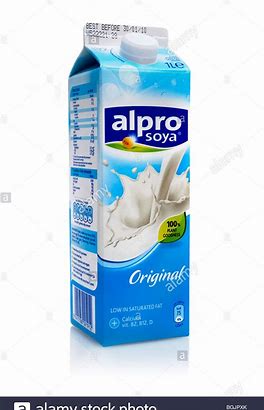
Label: paper